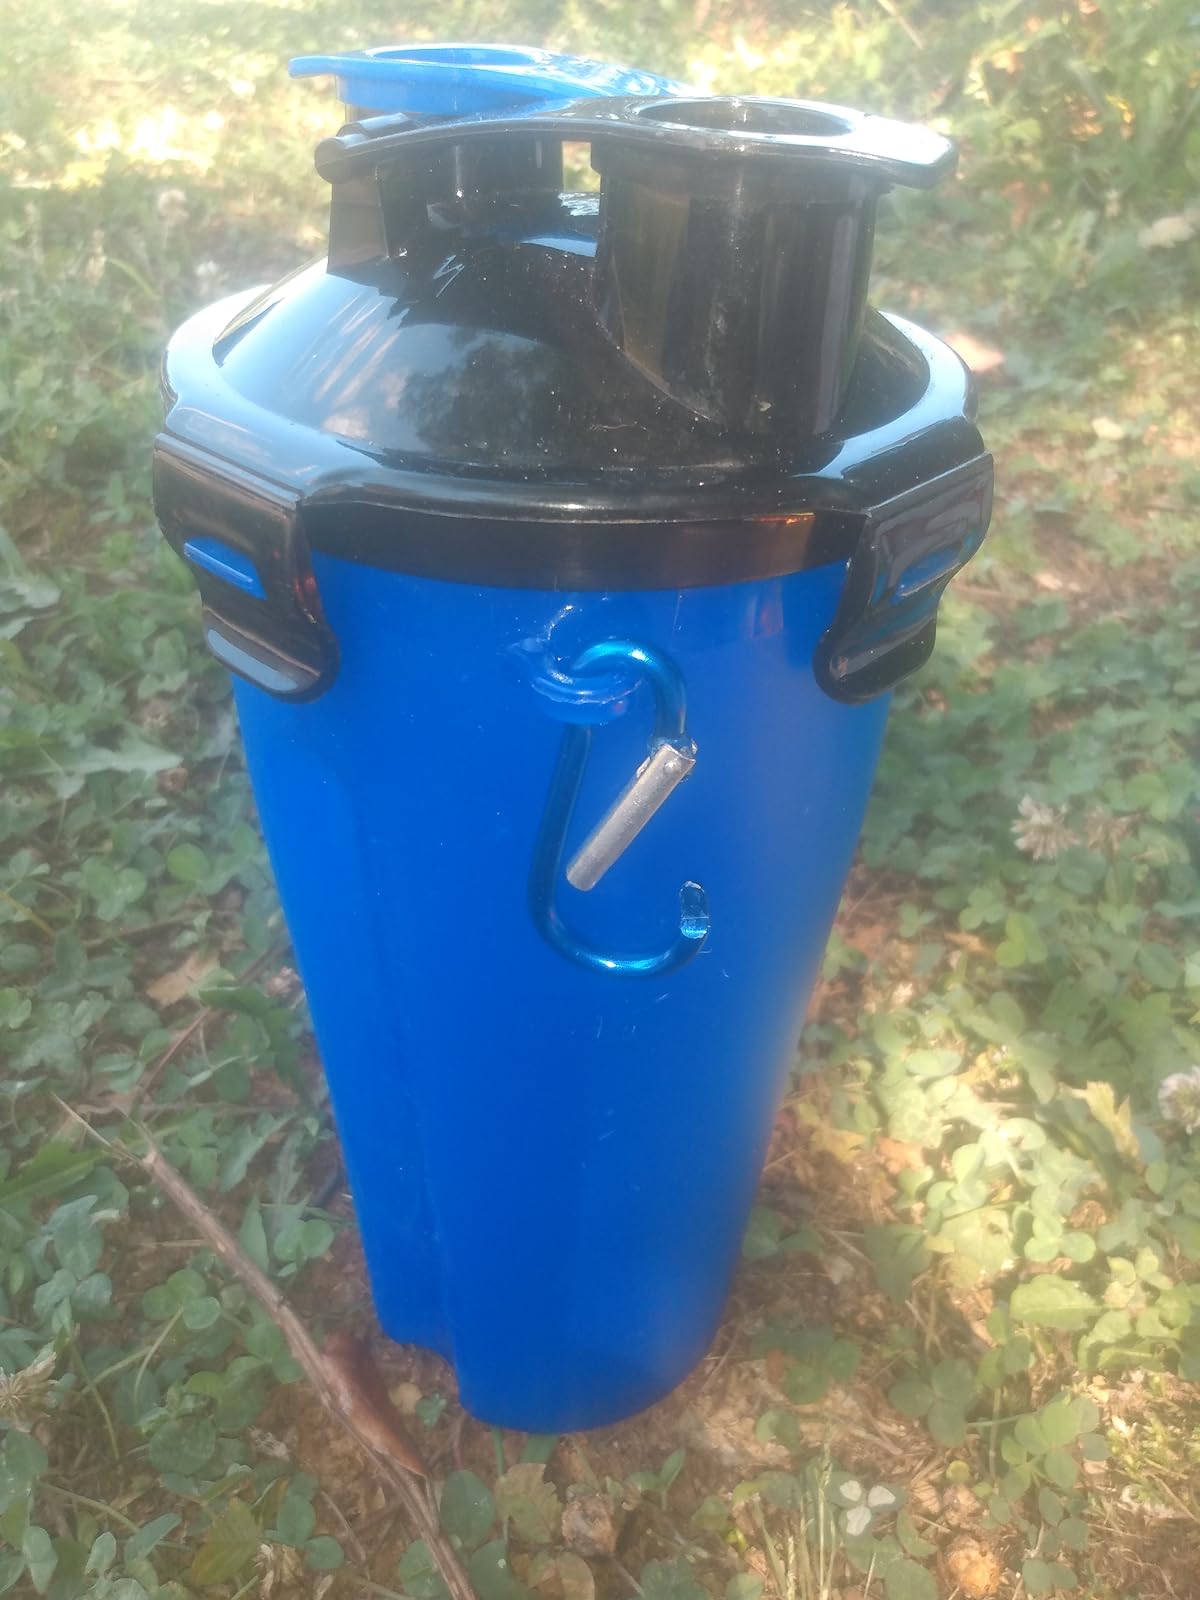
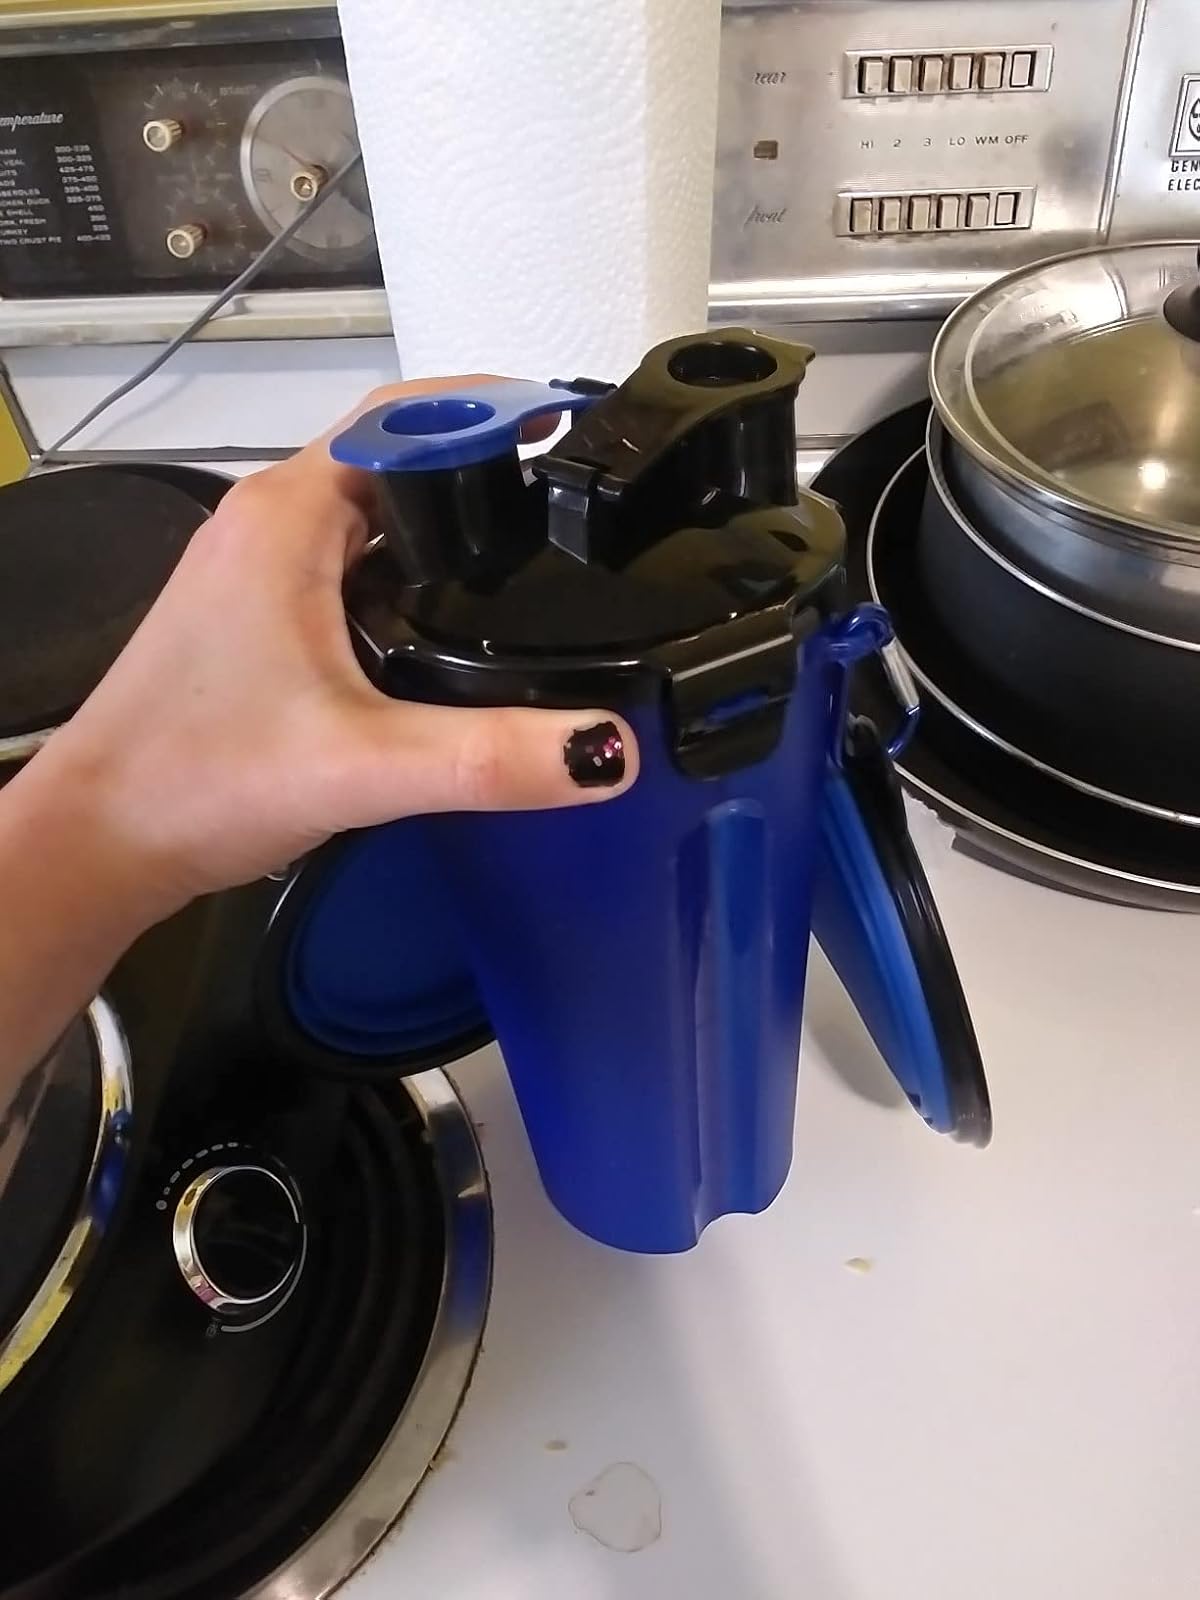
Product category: items_bowl
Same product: yes